To Be Takei

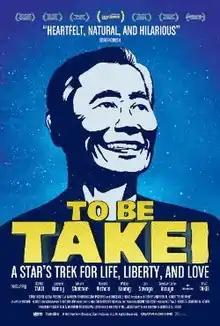
Promotional poster

To Be Takei is a 2014 American documentary film produced and directed by Jennifer M. Kroot. The film had its world premiere at 2014 Sundance Film Festival on January 18, 2014.